UEFA Euro 1972

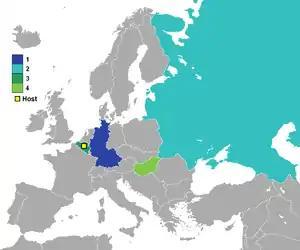
Finalists and their results

At the final tournament, extra time and a penalty shoot-out were used to decide the winner if necessary.